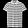
Label: T - shirt / top